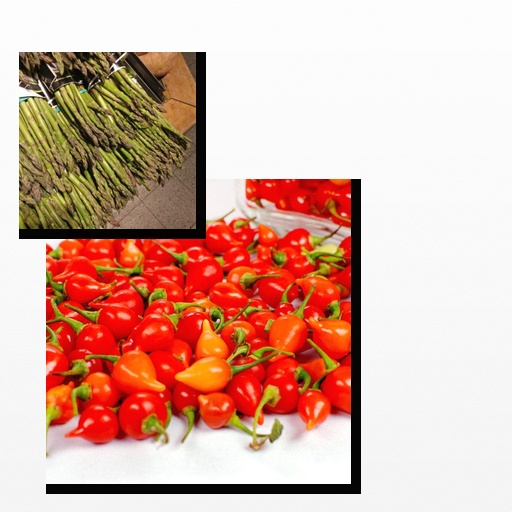
Food items: chili_pepper, asparagus